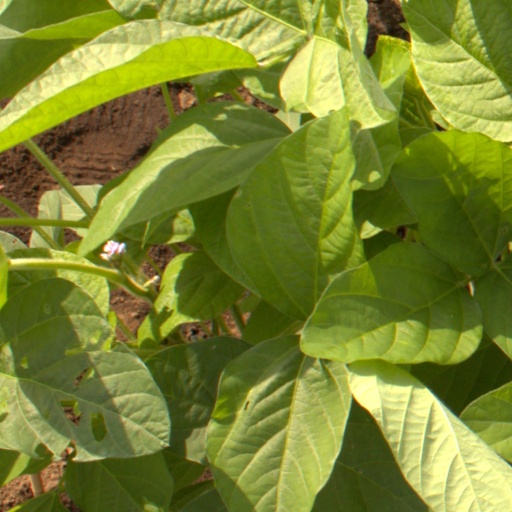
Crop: soybean